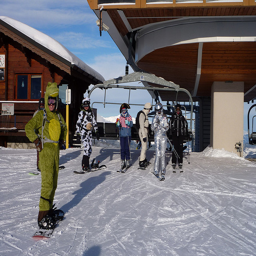
A group of people dressed to ski boarding a ski lift.
Snowboarders and skiers alighting from a chairlift.
People dressed in funny outfits while getting ready to ski and snowboard.
people dressed in costumes at a ski resort
A group of people who are skiing